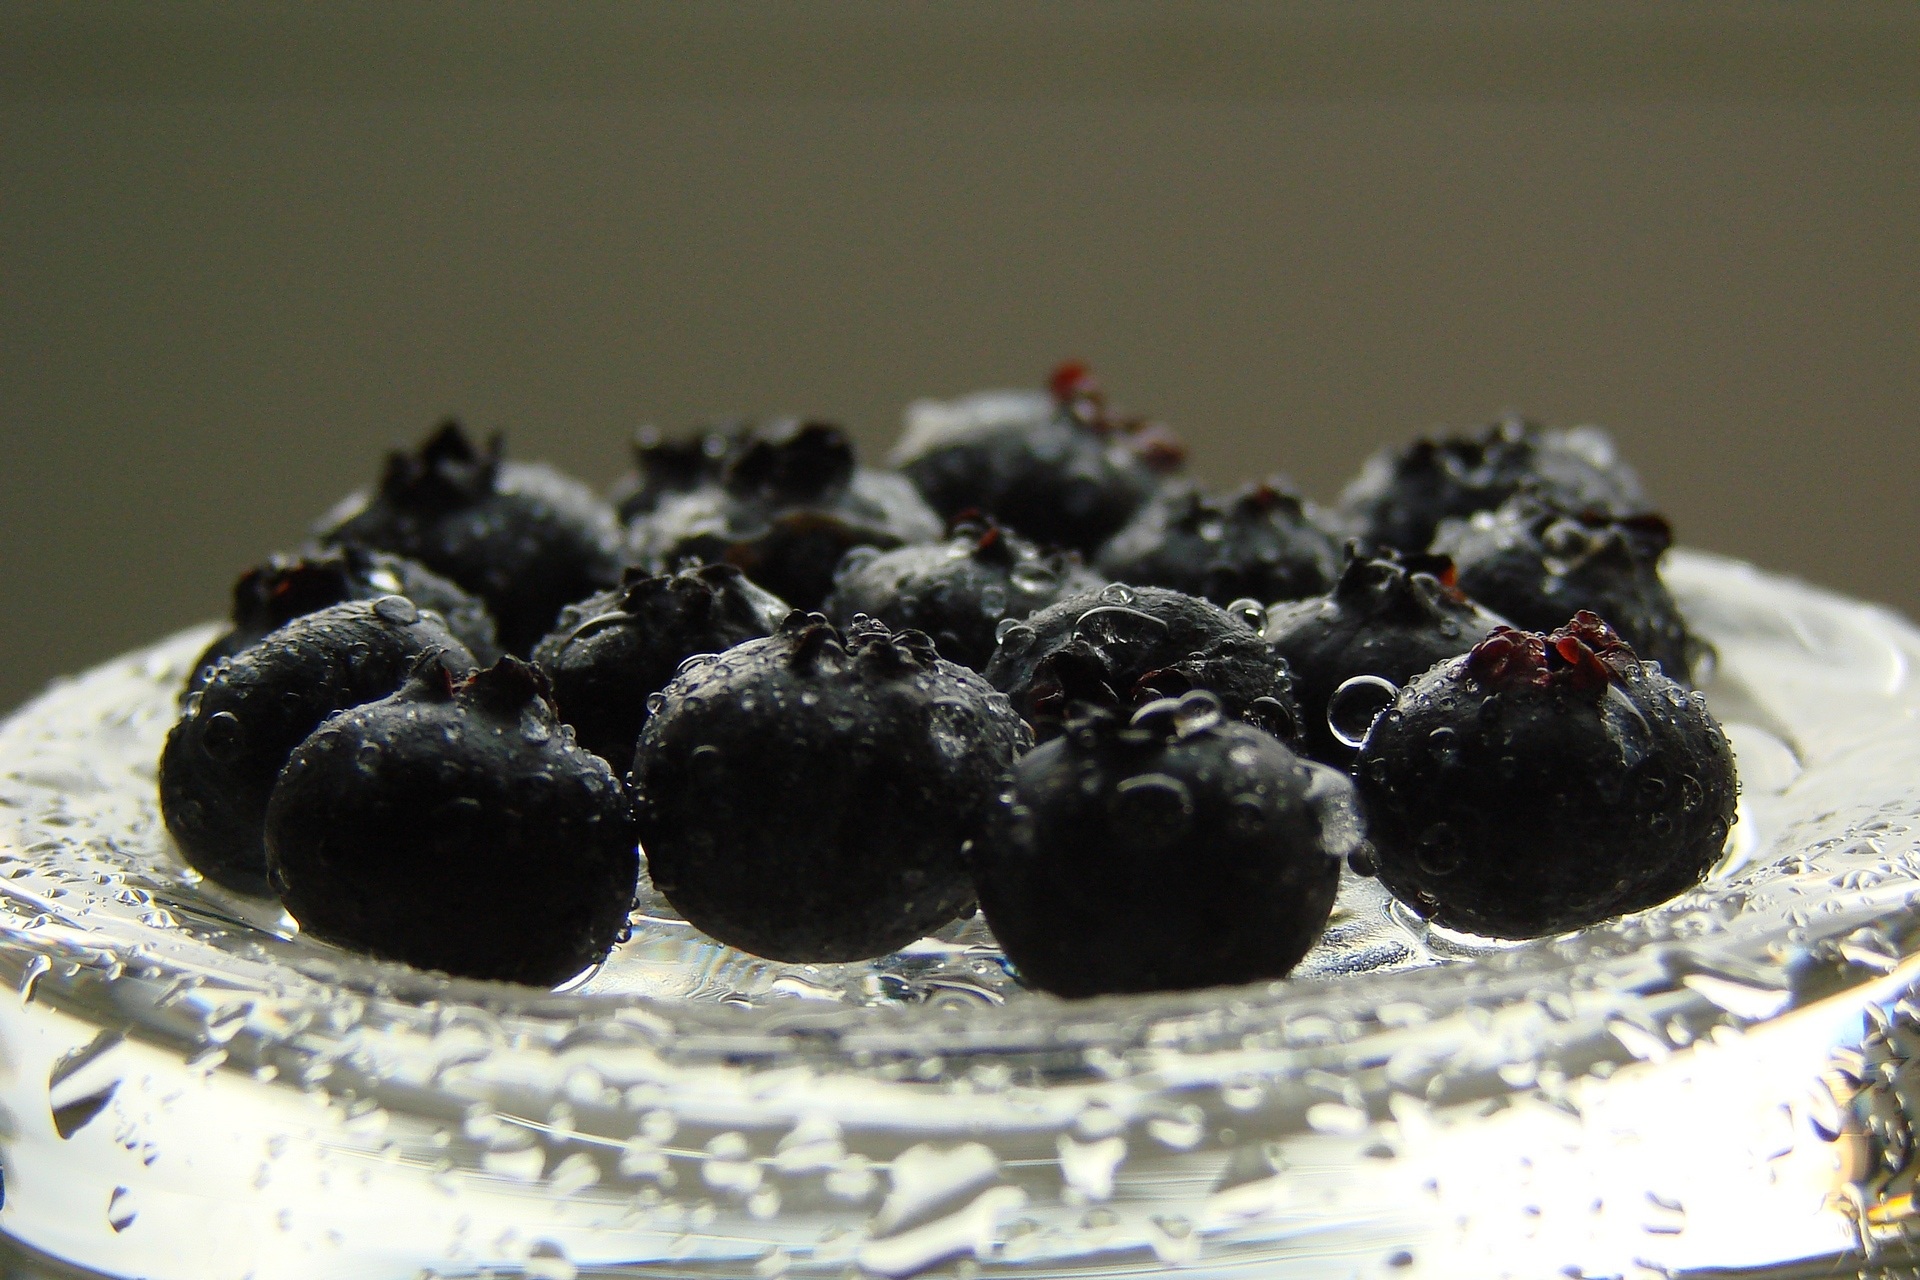
water, plant, fruit, berry, glass, meal, food, produce, fresh, breakfast, chocolate, dessert, blackberry, chocolate cake, berries, drops, pavlova, snack food, frutti di bosco